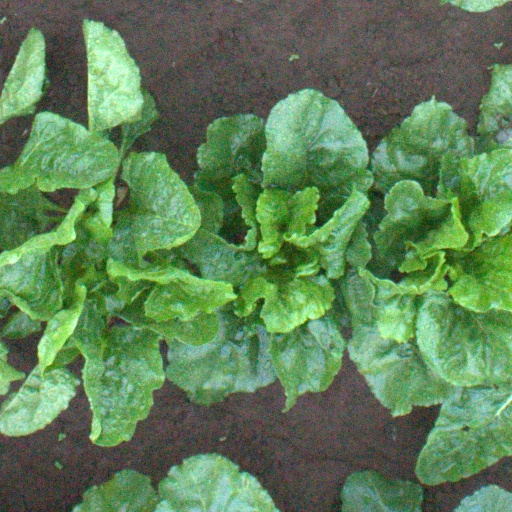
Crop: sugar beet